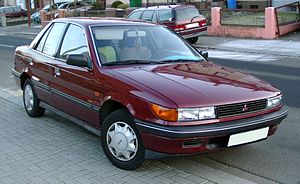
Mitsubishi Lancer / Modelhistorie / Fjerde generation (1988−1991)
Mitsubishi Lancer er en lille mellemklassebil bygget af Mitsubishi Motors siden 1973. Den er i nogle tilfælde en sedan-, combi coupé- eller stationcarudgave af Mitsubishi Colt.